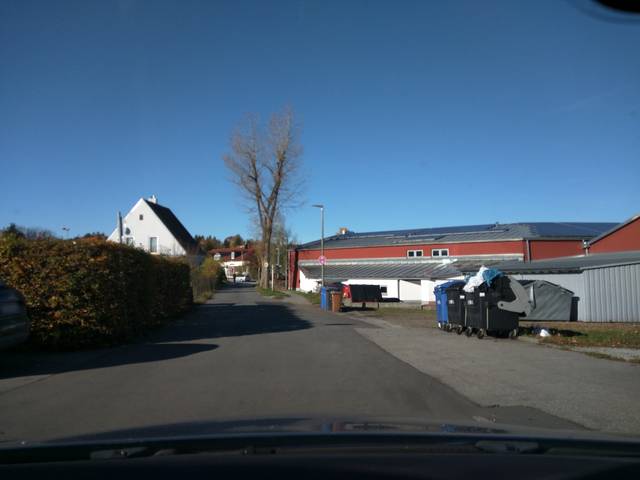
Region: Germany
Coordinates: 48.585, 13.491